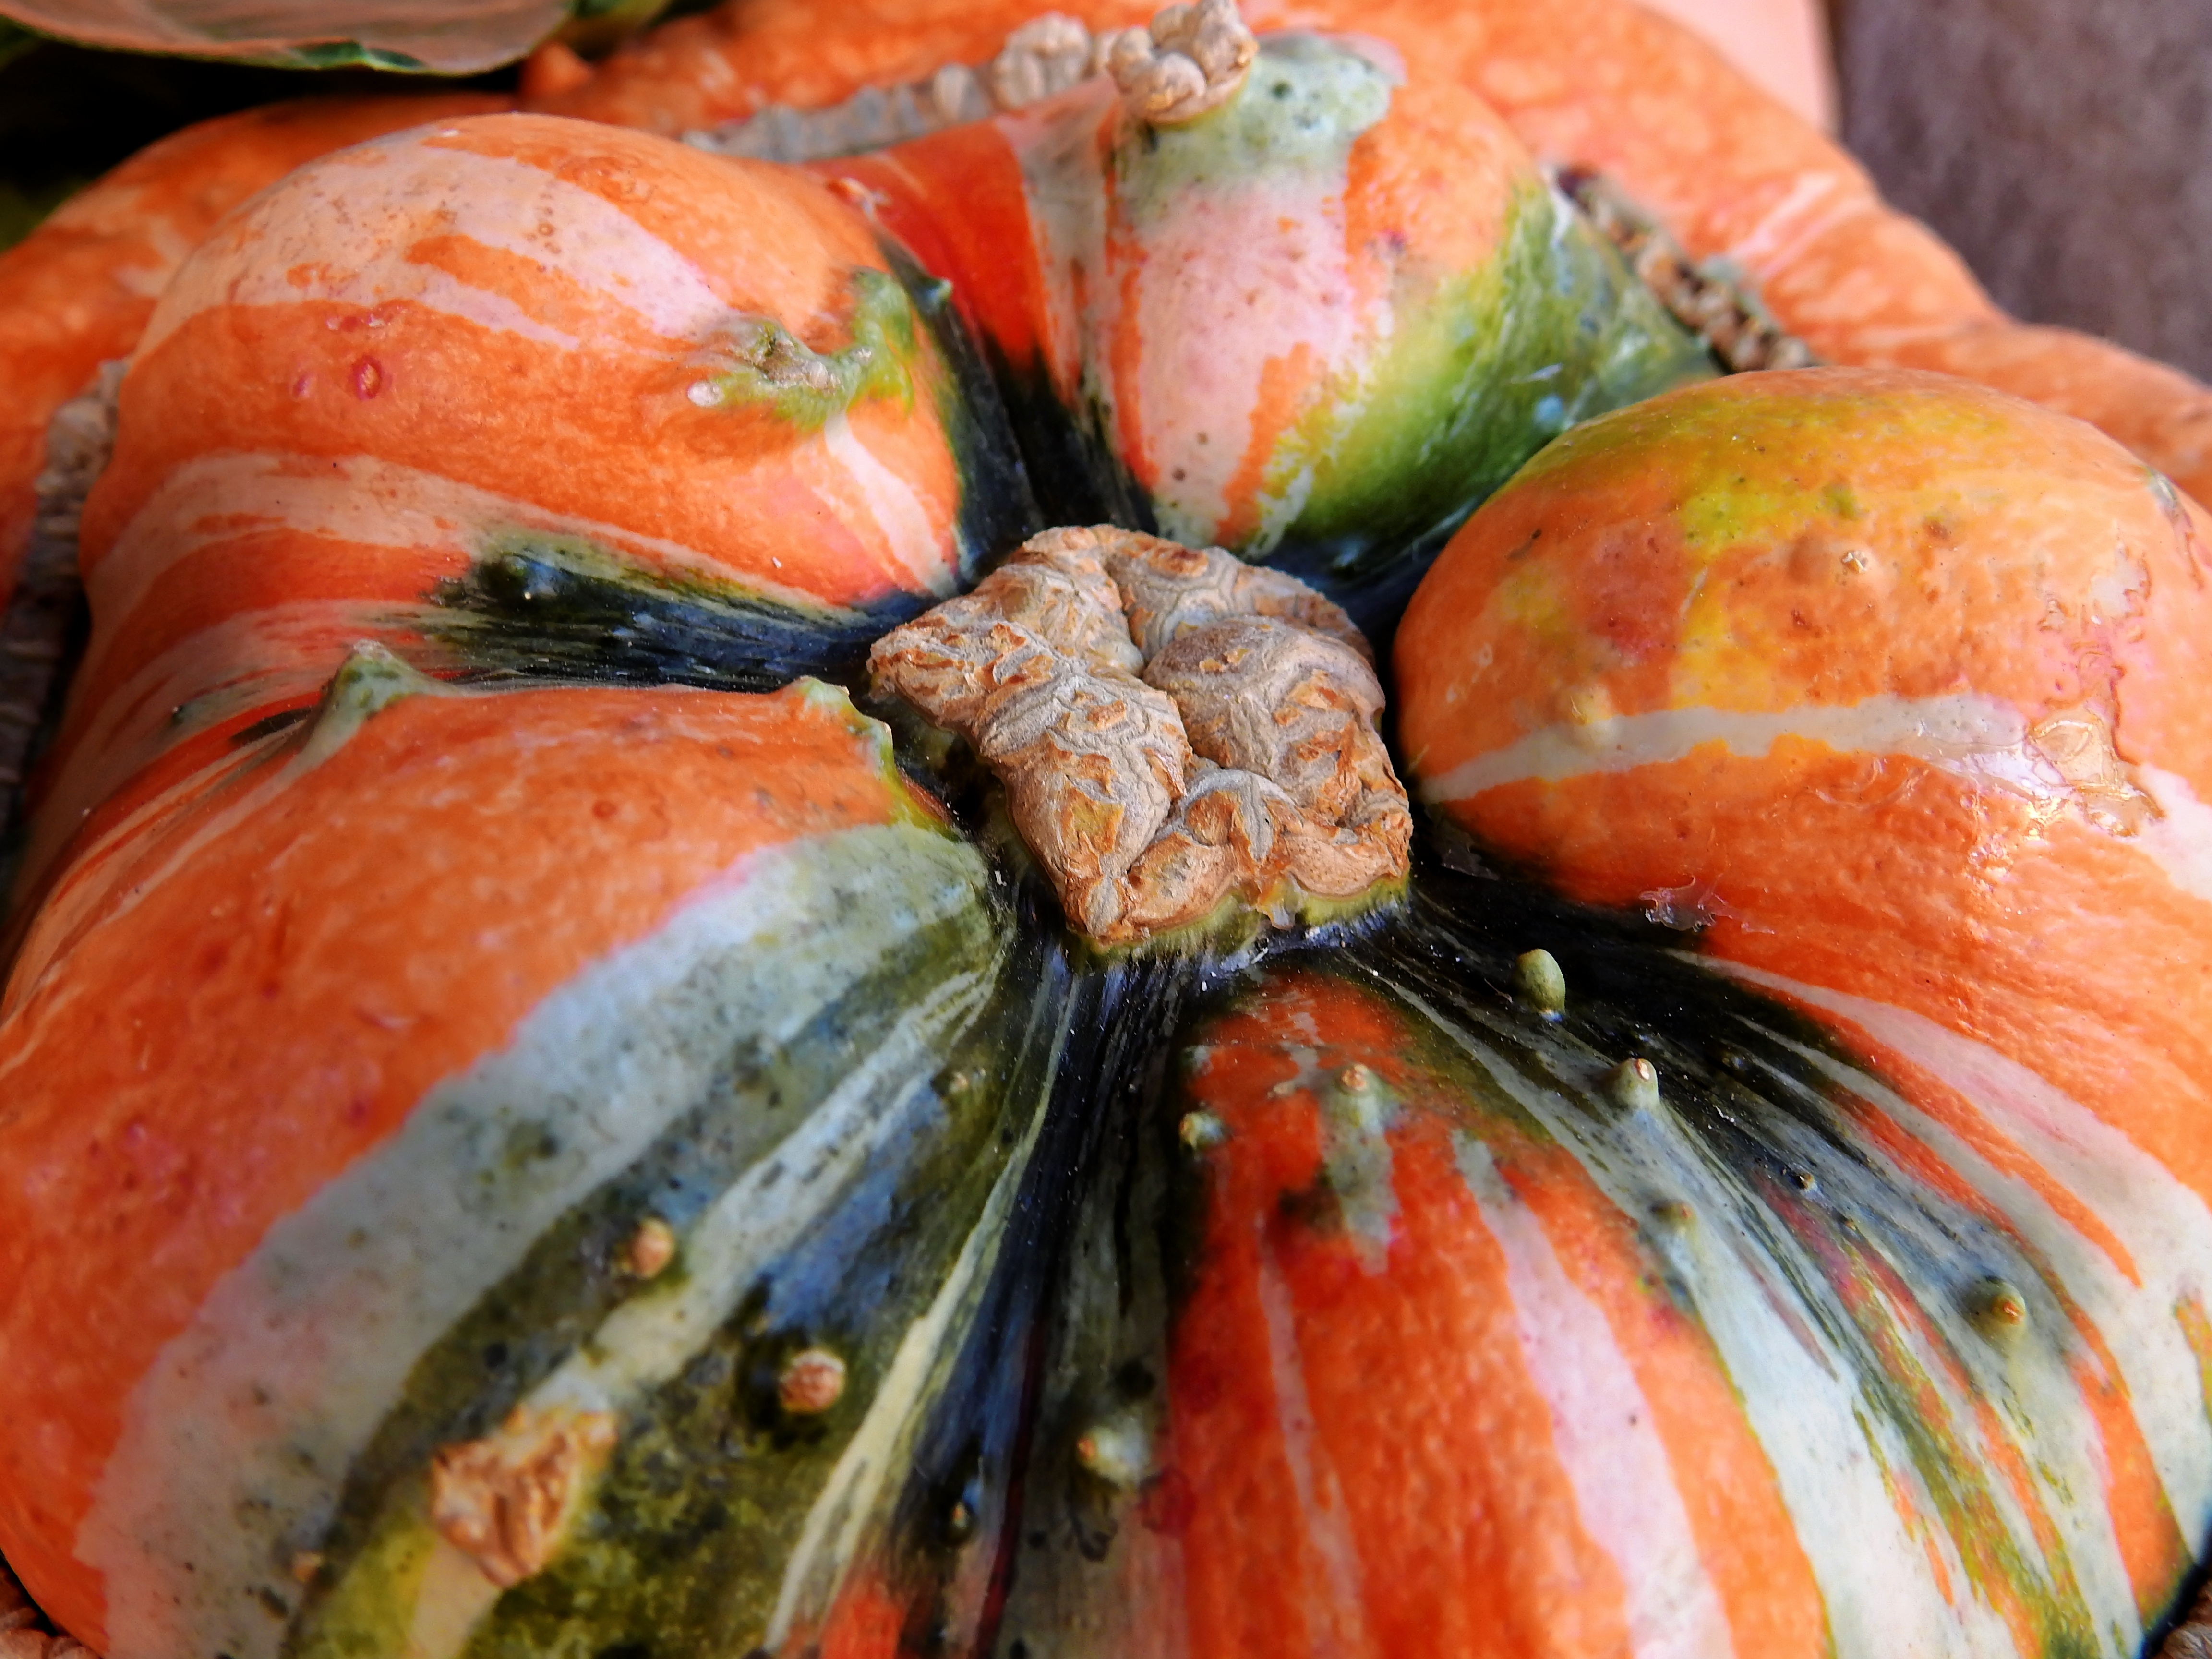
nature, decoration, dish, food, harvest, produce, vegetable, autumn, pumpkin, cuisine, gourd, deco, asian food, thanksgiving, vegetables, calabaza, cucurbita, helloween, autumn decoration, harvest festival, flowering plant, winter squash, land plant